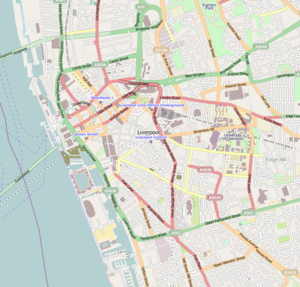
Le Britannia Adelphi Hotel est un hôtel du centre de Liverpool, dans le nord-ouest de l'Angleterre. Situé sur la Ranelagh Place, c'est le troisième hôtel construit sur ce site ; il est inclus dans la liste de l'héritage national d'Angleterre en tant que bâtiment de Grade II. Le Britannia Adelphi appartient au groupe Britannia Hotels. Il comporte 402 chambres particulières, des salles de restauration et de conférences, ainsi qu'un gymnase.
Le Cunard Building est un bâtiment classé situé à Liverpool, en Angleterre. Il a été construit entre 1914 et 1916 sur Pier Head, aux côtés du Port of Liverpool Building et du Royal Liver Building. C'est l'ancien siège de la Cunard Line.
La gare de Liverpool Lime Street est une gare ferroviaire desservant le centre-ville de Liverpool au Royaume-Uni. Cette gare en impasse est la tête d'une des branches de la West Coast Main Line. Elle est également desservie par les trains de la TransPennine Express. Un tunnel permet l'accès à une gare passante du réseau de trains de banlieue exploité par Merseyrail. Lime Street est la plus importante gare de Liverpool. C'est une des 18 gares gérées par Network Rail.
L'université de Liverpool John Moores est une université de Liverpool. Son plus grand campus est situé rue Byrom, près du centre-ville de Liverpool.